Joss Stone

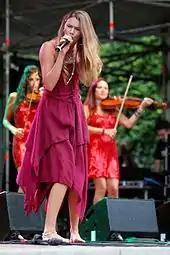
Stone performing during a festival, as part of the Colour Me Free! World Tour

Stone was photographed by Canadian singer-guitarist and photographer Bryan Adams for Phonak's "Hear the World" initiative, whose main goal is to raise global awareness for the topic of hearing and hearing loss. On 7 July 2007, Stone performed at the South African leg of the Live Earth concerts at the Coca-Cola Dome in Johannesburg, to promote awareness of global warming. She sang the "Introducing Joss Stone" tracks "Girl They Won't Believe It", "Headturner", "Tell Me What We're Gonna Do Now", "Music", and "Tell Me 'bout It", as well as "Mind, Body & Soul" "Right to Be Wrong" and "Gimme Shelter", the latter with Angélique Kidjo. In a 2022 interview, Stone said "Right to Be Wrong" is the song she is most attached to as she wrote it with late Betty Wright.